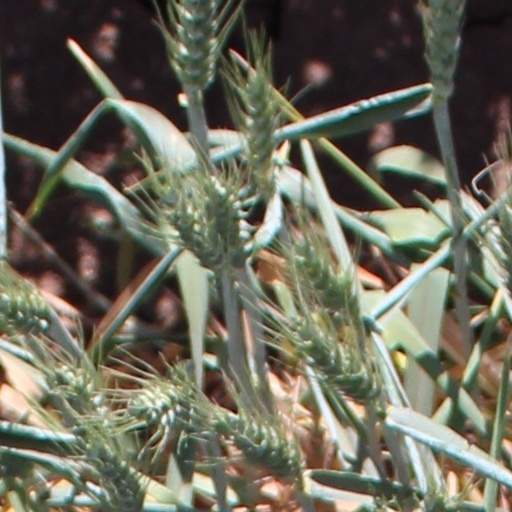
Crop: wheat